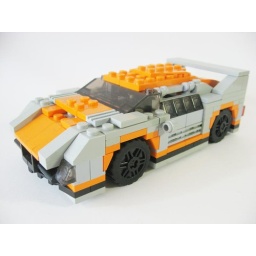
Done in the style/scale of that yellow creator car that came out a couple of years ago.